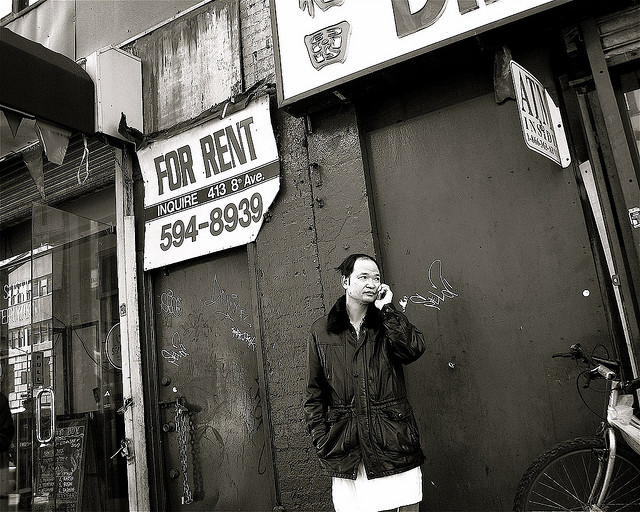
user: Given an image and a question. Answer the question in a short answer. Question: What is for rent? Short Answer:
assistant: apartment